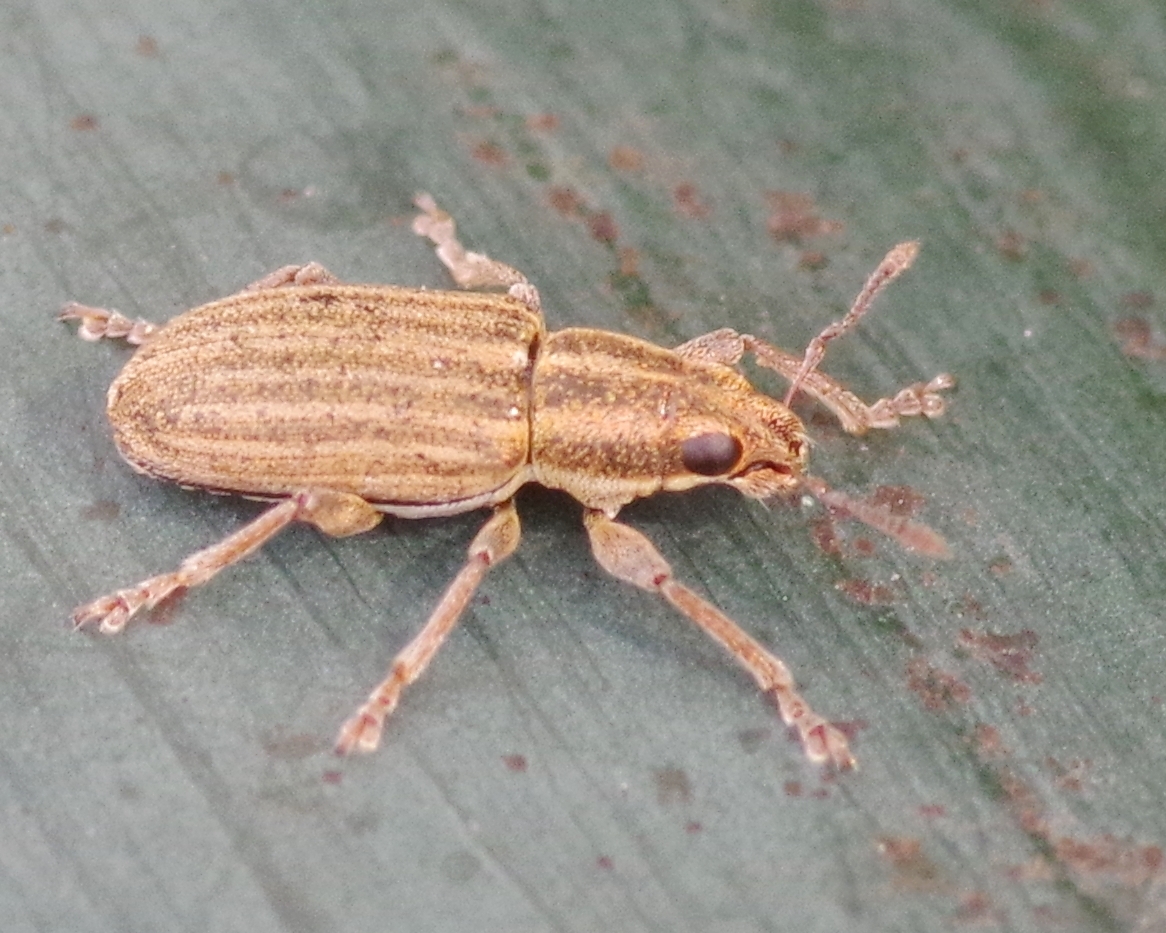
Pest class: pea_leaf_weevil